Tyseley TMD

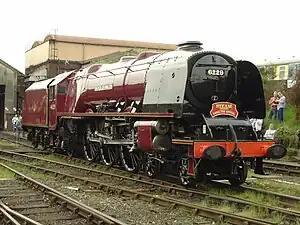
Preserved LMS No.6229 "Duchess of Hamilton" at Tyseley Locomotive Works. The preserved original GWR coaling stage is visible in the background

With the demise of steam on BR in the summer of 1968, the passenger roundhouse was demolished in the same year, with plans to do similar to the coal stage. However, Patrick Whitehouse the new owner of No.7029 "Clun Castle" negotiated a lease bid, with plans to adapt it for steam locomotives. This and the fact that Birmingham City Council placed a preservation order on the turntable managed to create a strip of land inside the depot, that today is the Tyseley Locomotive Works.